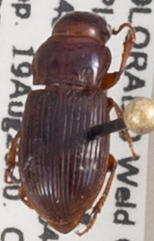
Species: Cratacanthus dubius
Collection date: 2020-08-19
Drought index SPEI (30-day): -1.186
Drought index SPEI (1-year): -0.84
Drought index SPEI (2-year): -0.272